Georgios Christakis-Zografos

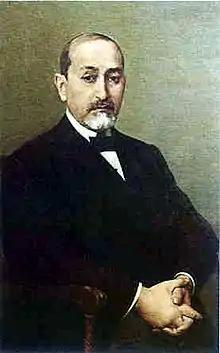
Georgios Christakis-Zografos, 1914

Georgios Christakis-Zografos (1863–1920) was a Greek politician, minister of foreign affairs and president of the Autonomous Republic of Northern Epirus (1914).